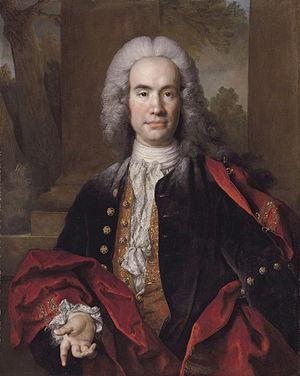
François Petau de Maulette, chevalier, est député de la noblesse aux États généraux de 1789. Il fait partie des 44 nobles qui se réunissent au tiers état.
Cette page fournit une liste de tableaux du peintre français Nicolas de Largillierre.